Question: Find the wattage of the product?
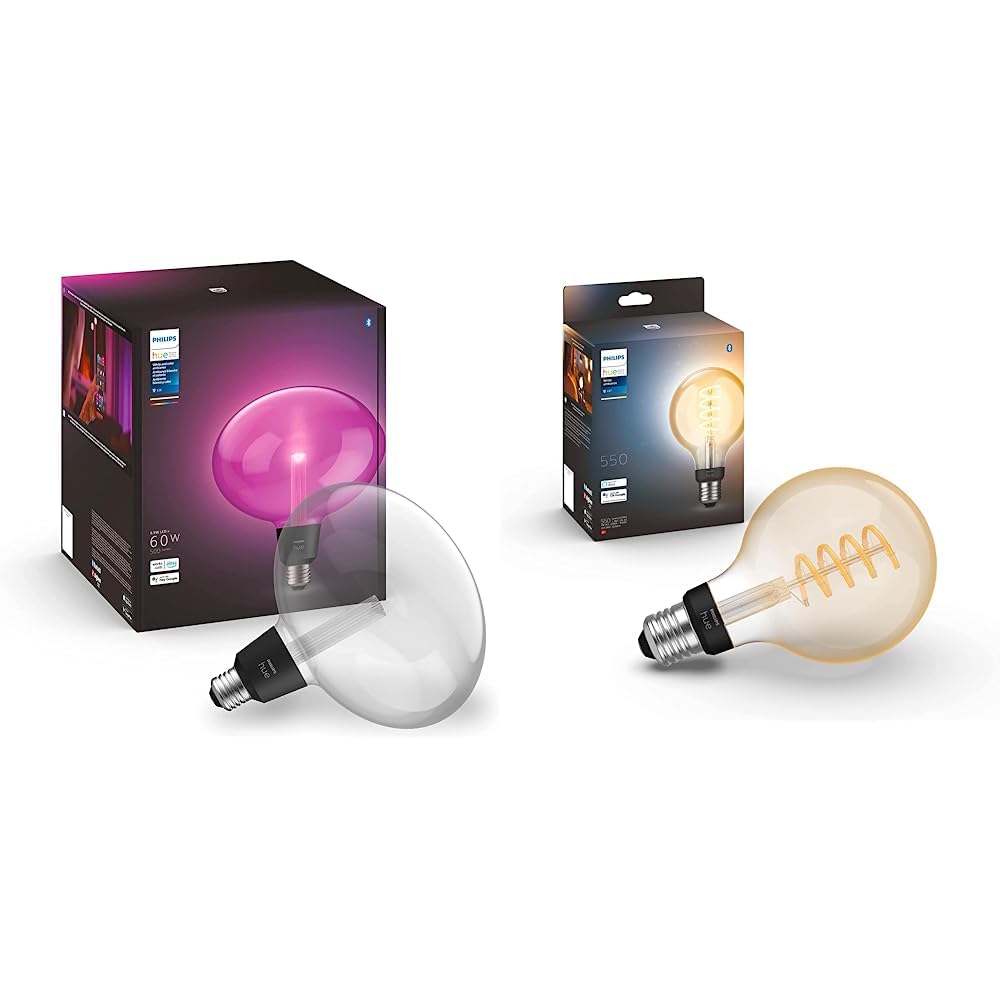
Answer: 60.0 watt